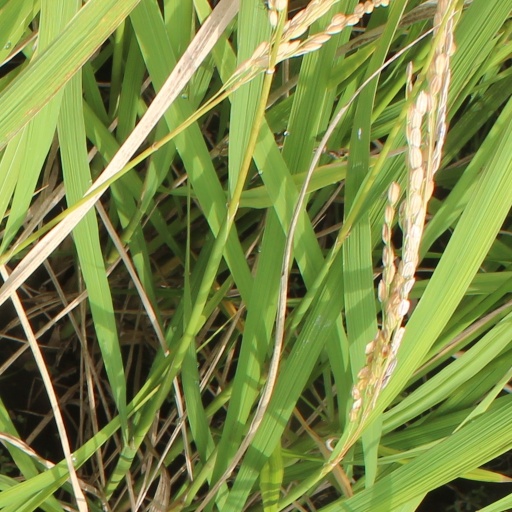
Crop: rice